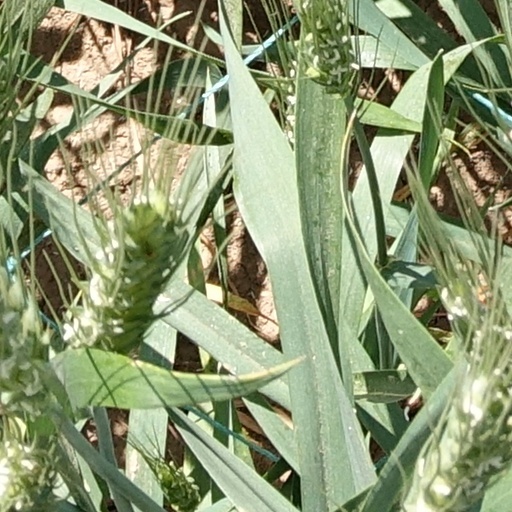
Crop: wheat